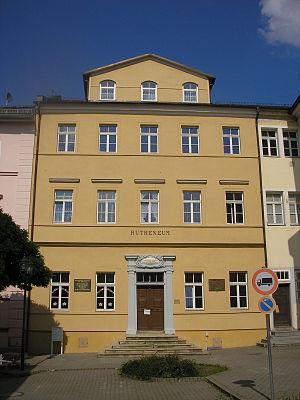
Konrad Alexander Friedrich Duden est un professeur de lycée prussien passé à la postérité en tant que grammairien et surtout lexicographe. Konrad Duden a composé le « Duden », publié le 7 juillet 1880, dictionnaire orthographique de langue allemande portant son nom, dont l’influence a été déterminante à partir de la fin du XIXᵉ siècle sur l’uniformisation de l’orthographe dans le monde germanophone.